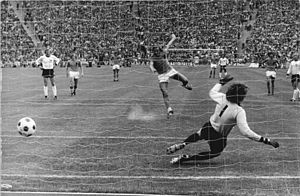
Totalfodbold
Hollands fodboldlandshold scorer mod Vesttyskland i VM-finalen 1974.
Totalfodbold er en fodboldfilosofi, hvor en spiller kan eller skal kunne overtage enhver plads på banen. Dette udøves ofte i praksis ved at en spillers position bliver udfyldt af en anden holdspiller, I tilfælde af at spilleren foretager et løb vækfra sin originale position. Totalfodbolden blev indført i Holland i 1970'erne, på klubholdet Ajax Amsterdam såvel som på landsholdet, og elementer fra filosofien anvendes især i FC Barcelona og på det spanske landshold.